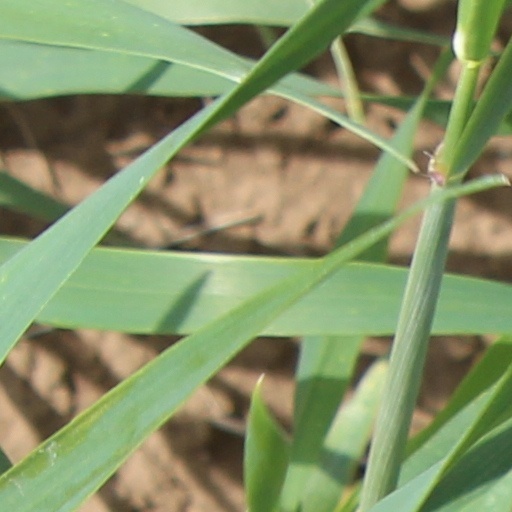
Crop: wheat